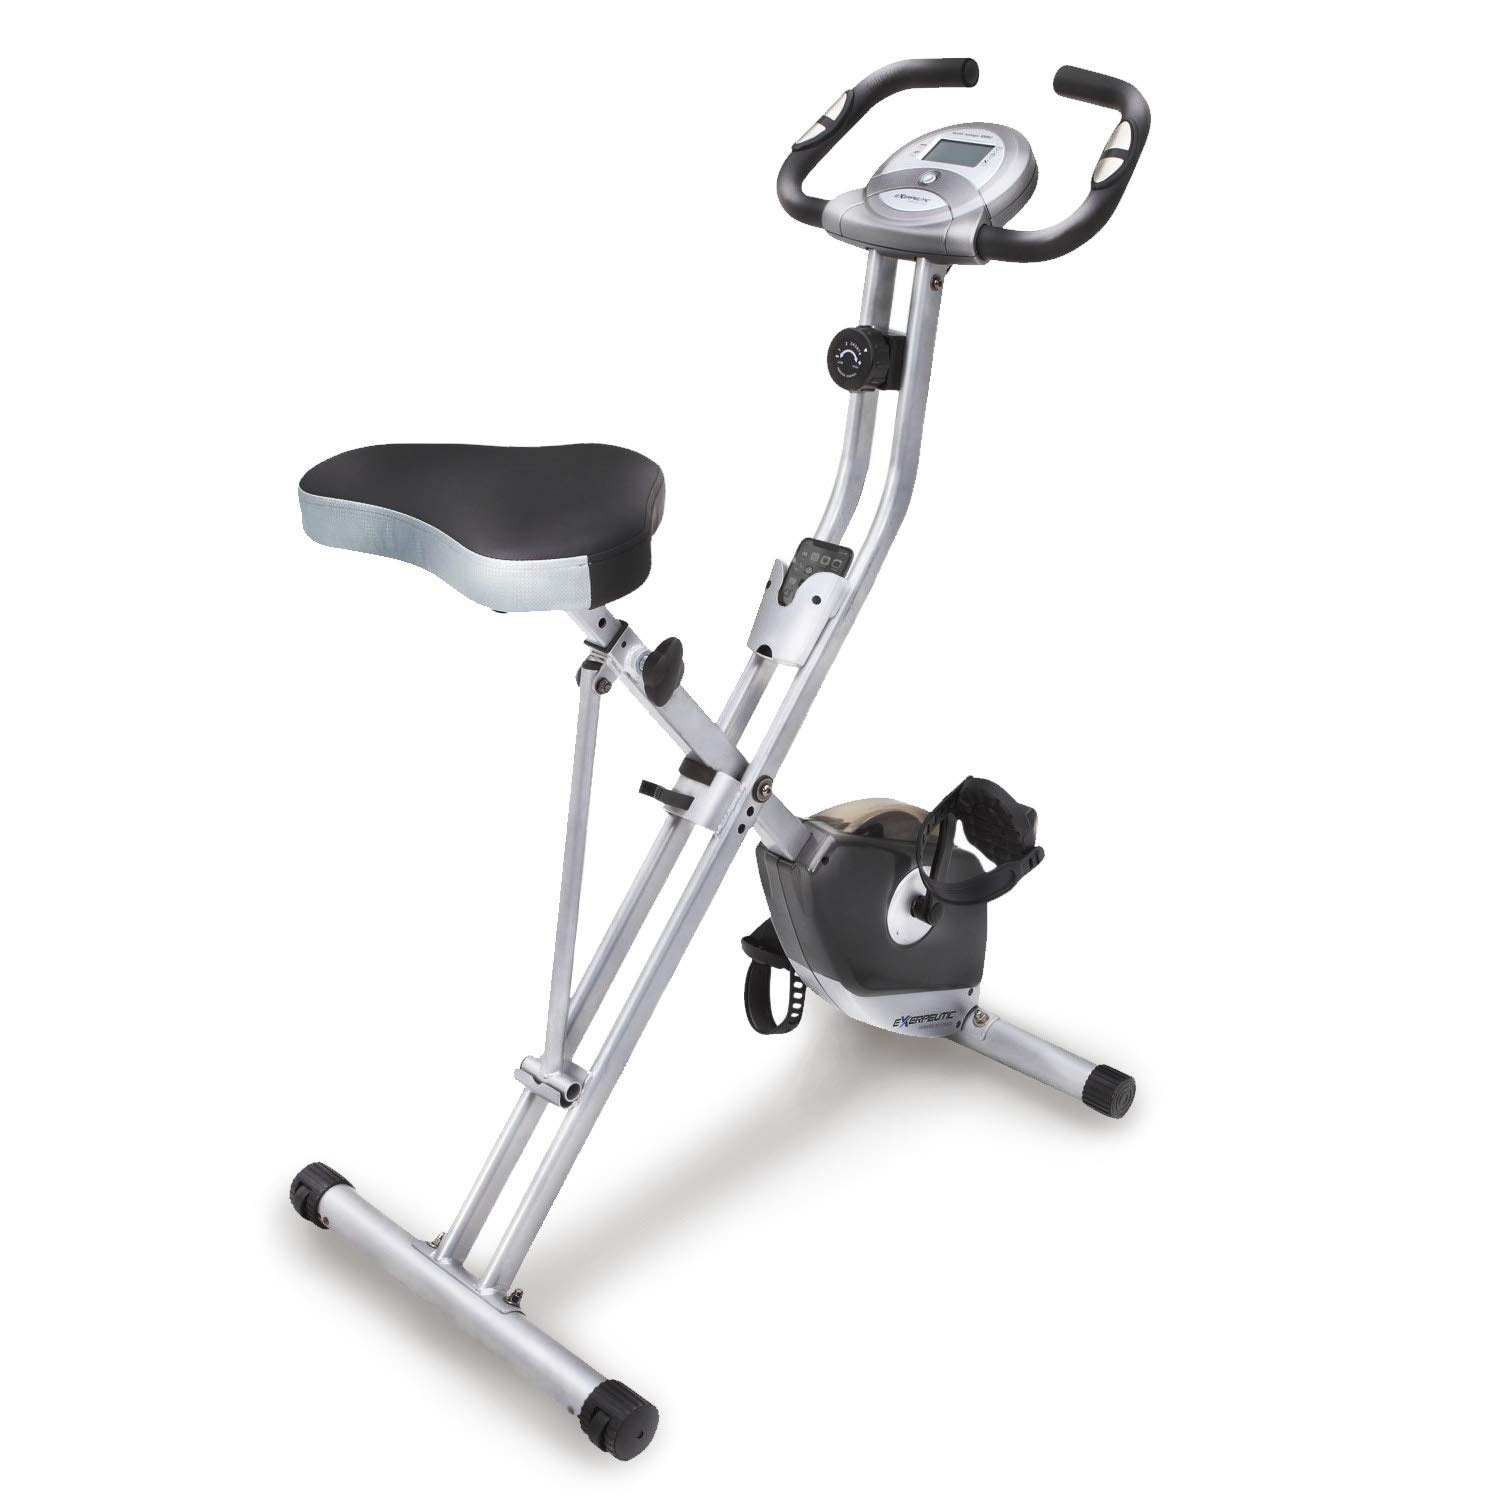
EXERPEUTIC Klappbarer Heimtrainer mit Magnetbremssystem & Handpulsmessung
Brand: EXERPEUTIC
Marke: EXERPEUTIC Farbe: schwarz/Grau Eigenschaften: Maximales Benutzergewicht: Bis zu 136kg Sitzkomfort: Großes Sitzkissen für Personen jeder Größe. Einfach einstellbar für Benutzergrößen von 1.61 m bis 1.86 m Kompaktes Design: Klappbar für die Lagerung und leichtes Transportieren durch die eingebauten Transportrollen Verstellbarer Widerstand: Ein Magnetbremssystem mit 8-Stufen Widerstandseinstellung ermöglicht es, das Niveau für ein einfaches oder anspruchvolles Training einzustellen Bordcomputer mit leicht lesbarem LCD-Display, der Entfernung, Kalorien, Zeit, Geschwindigkeit, Scan und Puls anzeigt Sicherheitsgeprüft nach EN ISO 20957-1:2013 und EN ISO 20957-5: 2016 – Klasse HC Bindung: Ausrüstung Modellnummer: 1200 Artikelnummer: 1200 Einzelheiten: Der klappbare Heimtrainer mit Magnetbremssystem von Exerpeutic ist robust konzipiert, so dass er ein maximales Benutzergewicht von bis zu 136kg tragen kann. Das dreiteiliges Tretlager ermöglicht durch seinen hohen Drehmoment eine sanfte und gleichmäßige Tretbewegung. Besonders ruhig durch seinen Doppelantrieb-übertragungssystem. Der 8-stufige magnetische Widerstand ermöglicht ein Training auf verschieden Niveaus und durch die Handpulssensoren kann der Herzpuls überwacht werden. Das Gerät wird nach dem Training einfach zusammen geklappt und weggerollt. EAN: 0850054379276 Paketmaße: 47.2 x 18.0 x 9.1 inches
Category: Sporting Goods > Fitness & General Exercise Equipment > Cardio > Cardio Machines > Exercise Bikes > Mini Exercise Bikes